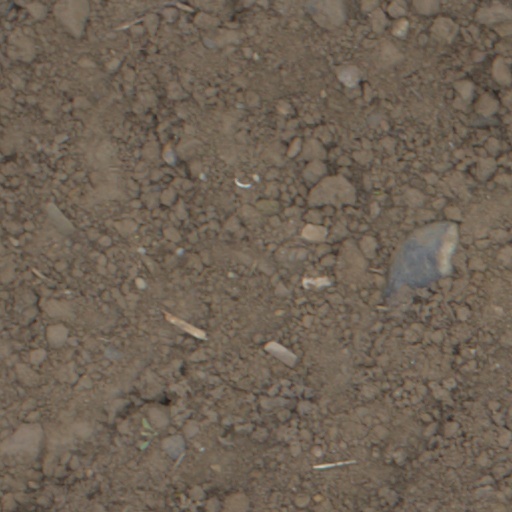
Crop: wheat